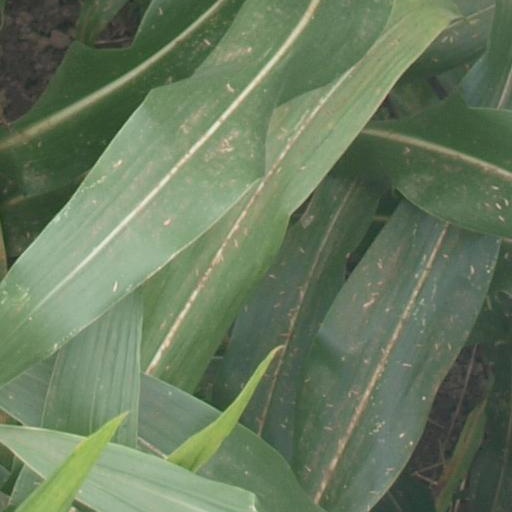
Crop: maize; corn